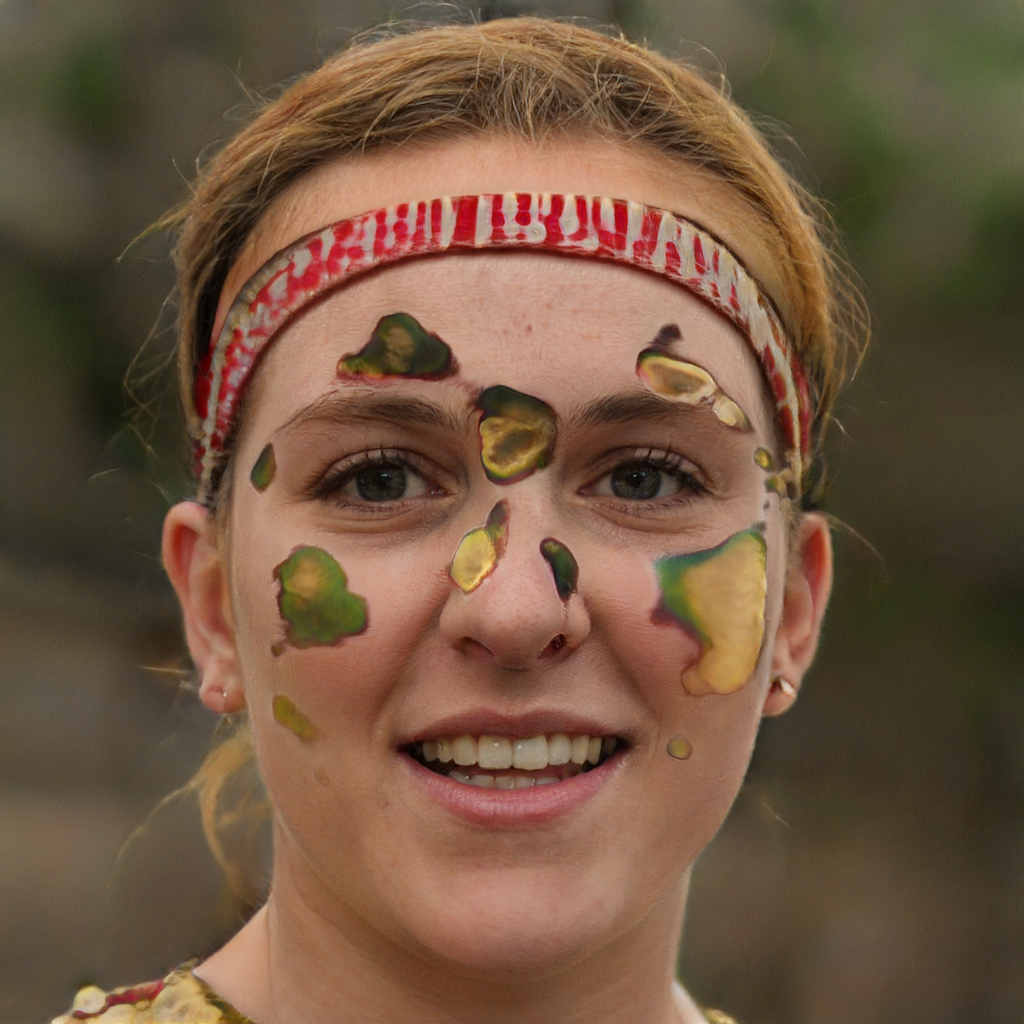
Label: Colored